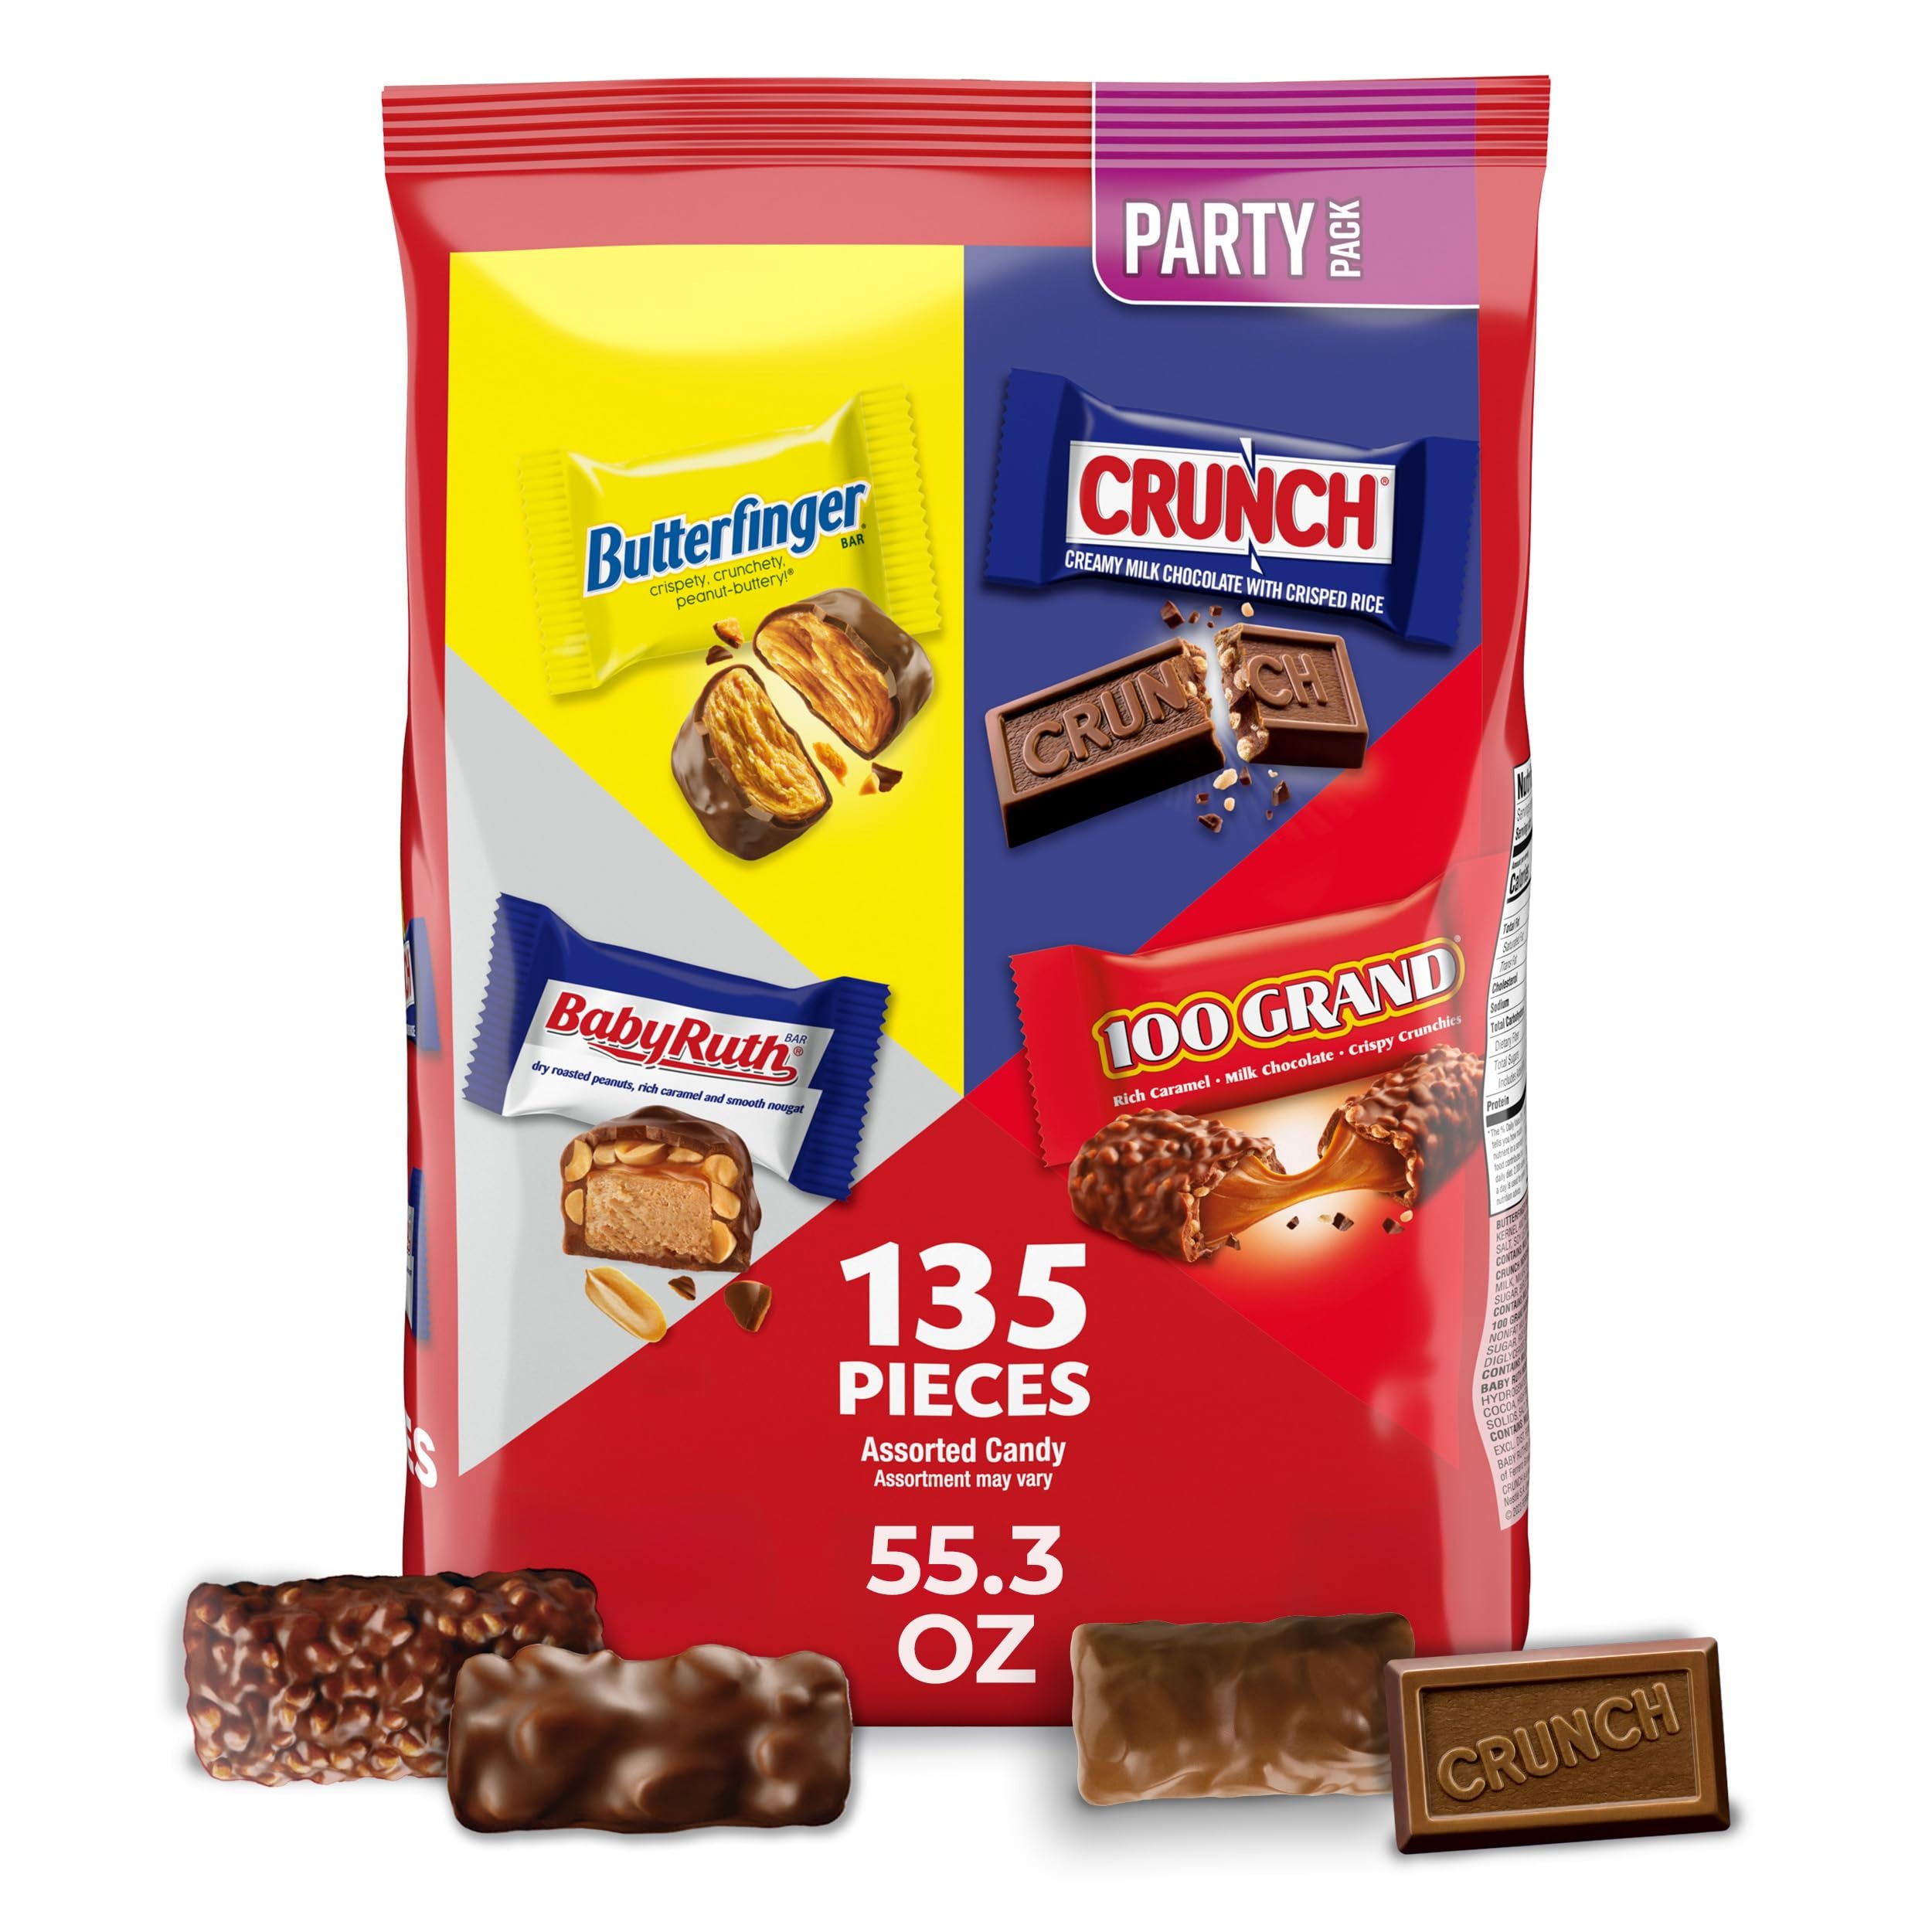
Item Name: Butterfinger, CRUNCH, Baby Ruth and 100 Grand, Bulk 135 Pack, Assorted Minis Chocolate Candy Bars, 55.3 oz bag
Bullet Point 1: MINI BAR FAVORITES: Enjoy the tasty variety of classic favorites like Butterfinger, CRUNCH, Baby Ruth and 100 Grand—available in this 135-count bag of individually wrapped Minis assorted candy bars
Bullet Point 2: ASSORTMENT OF TASTES: Discover great-tasting bars like peanut-buttery Butterfinger, the milk chocolate and crisped rice of CRUNCH, the rich caramel, crispy rice and chocolate of 100 Grand, and Baby Ruth with peanuts, milk chocolate, caramel and nougat
Bullet Point 3: SHAREABLE GOODNESS: Keep your pantry or office stocked with classic snacks that make sharing with friends, family, coworkers or teammates easy, fun and, ultimately, tasty
Bullet Point 4: SATISFYING SNACK: This bag of classic assorted chocolatey candy bars are the perfect satisfying chocolatey snack for any occasion—from lunch bag snacks to candy for party bags, these mini size bars are perfectly classic and perfectly delicious
Bullet Point 5: SIZED JUST RIGHT: From Minis to Full Size, these assorted chocolatey bar treats are a great way to bring a smile to your taste buds and your day
Value: 55.3
Unit: Ounce

Price: 20.49